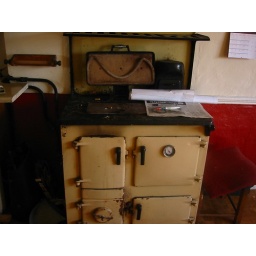
the stove in the kitchen of the Dublin house